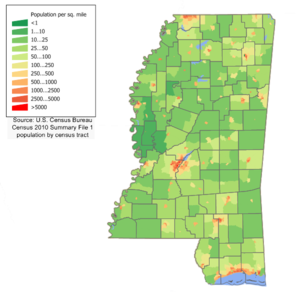
Le Mississippi, est un État du Sud des États-Unis. Il est bordé à l'ouest par la Louisiane et l'Arkansas, au nord par le Tennessee, à l'est par l'Alabama et au sud par le golfe du Mexique. L'État du Mississippi tire son nom du fleuve Mississippi.